Below the Surface (TV series)

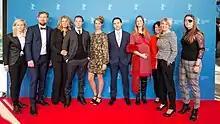

The team responsible for filming the series attended the 67th Berlin International Film Festival, where the series was promoted prior to the broadcast of the first episode.